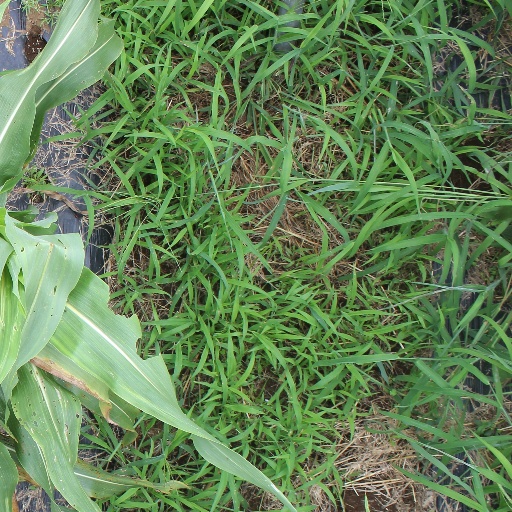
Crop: sorghum